Nyandungu Urban Wetland Eco-Tourism Park

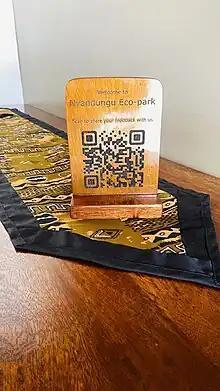
Nyandungu Urban Wetland Eco-Tourism Park QR code

The park was pen official from 8 July 2022 and will welcome visitors seven days a week from 6am-6pm.